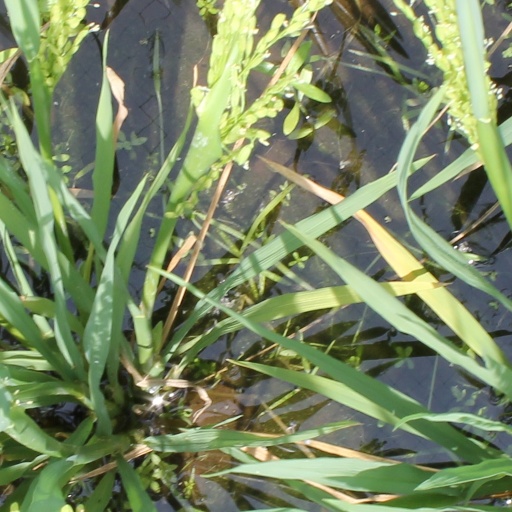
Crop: rice